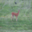
Label: deer